Commentary on the New Testament Use of the Old Testament

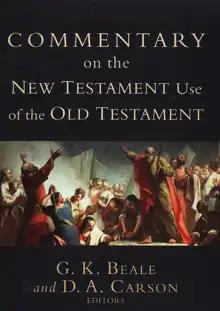

Commentary on the New Testament Use of the Old Testament was edited by G. K. Beale and D. A. Carson, and published by Baker Books in 2007.